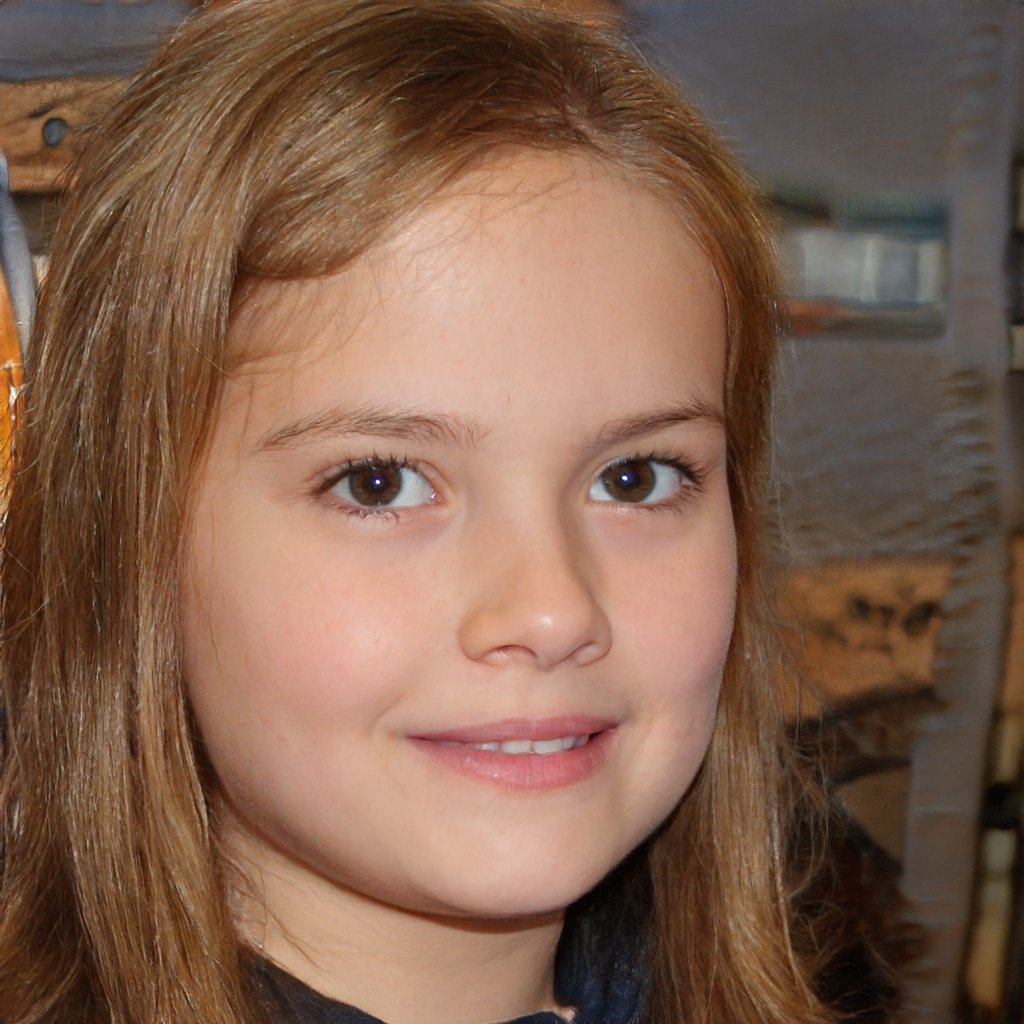
Label: Colored